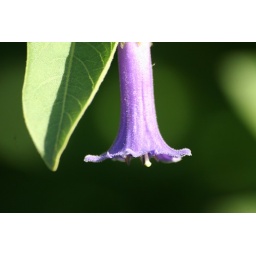
A lone purple flower hangs from a plant in the Birmingham Botanical Gardens, England.